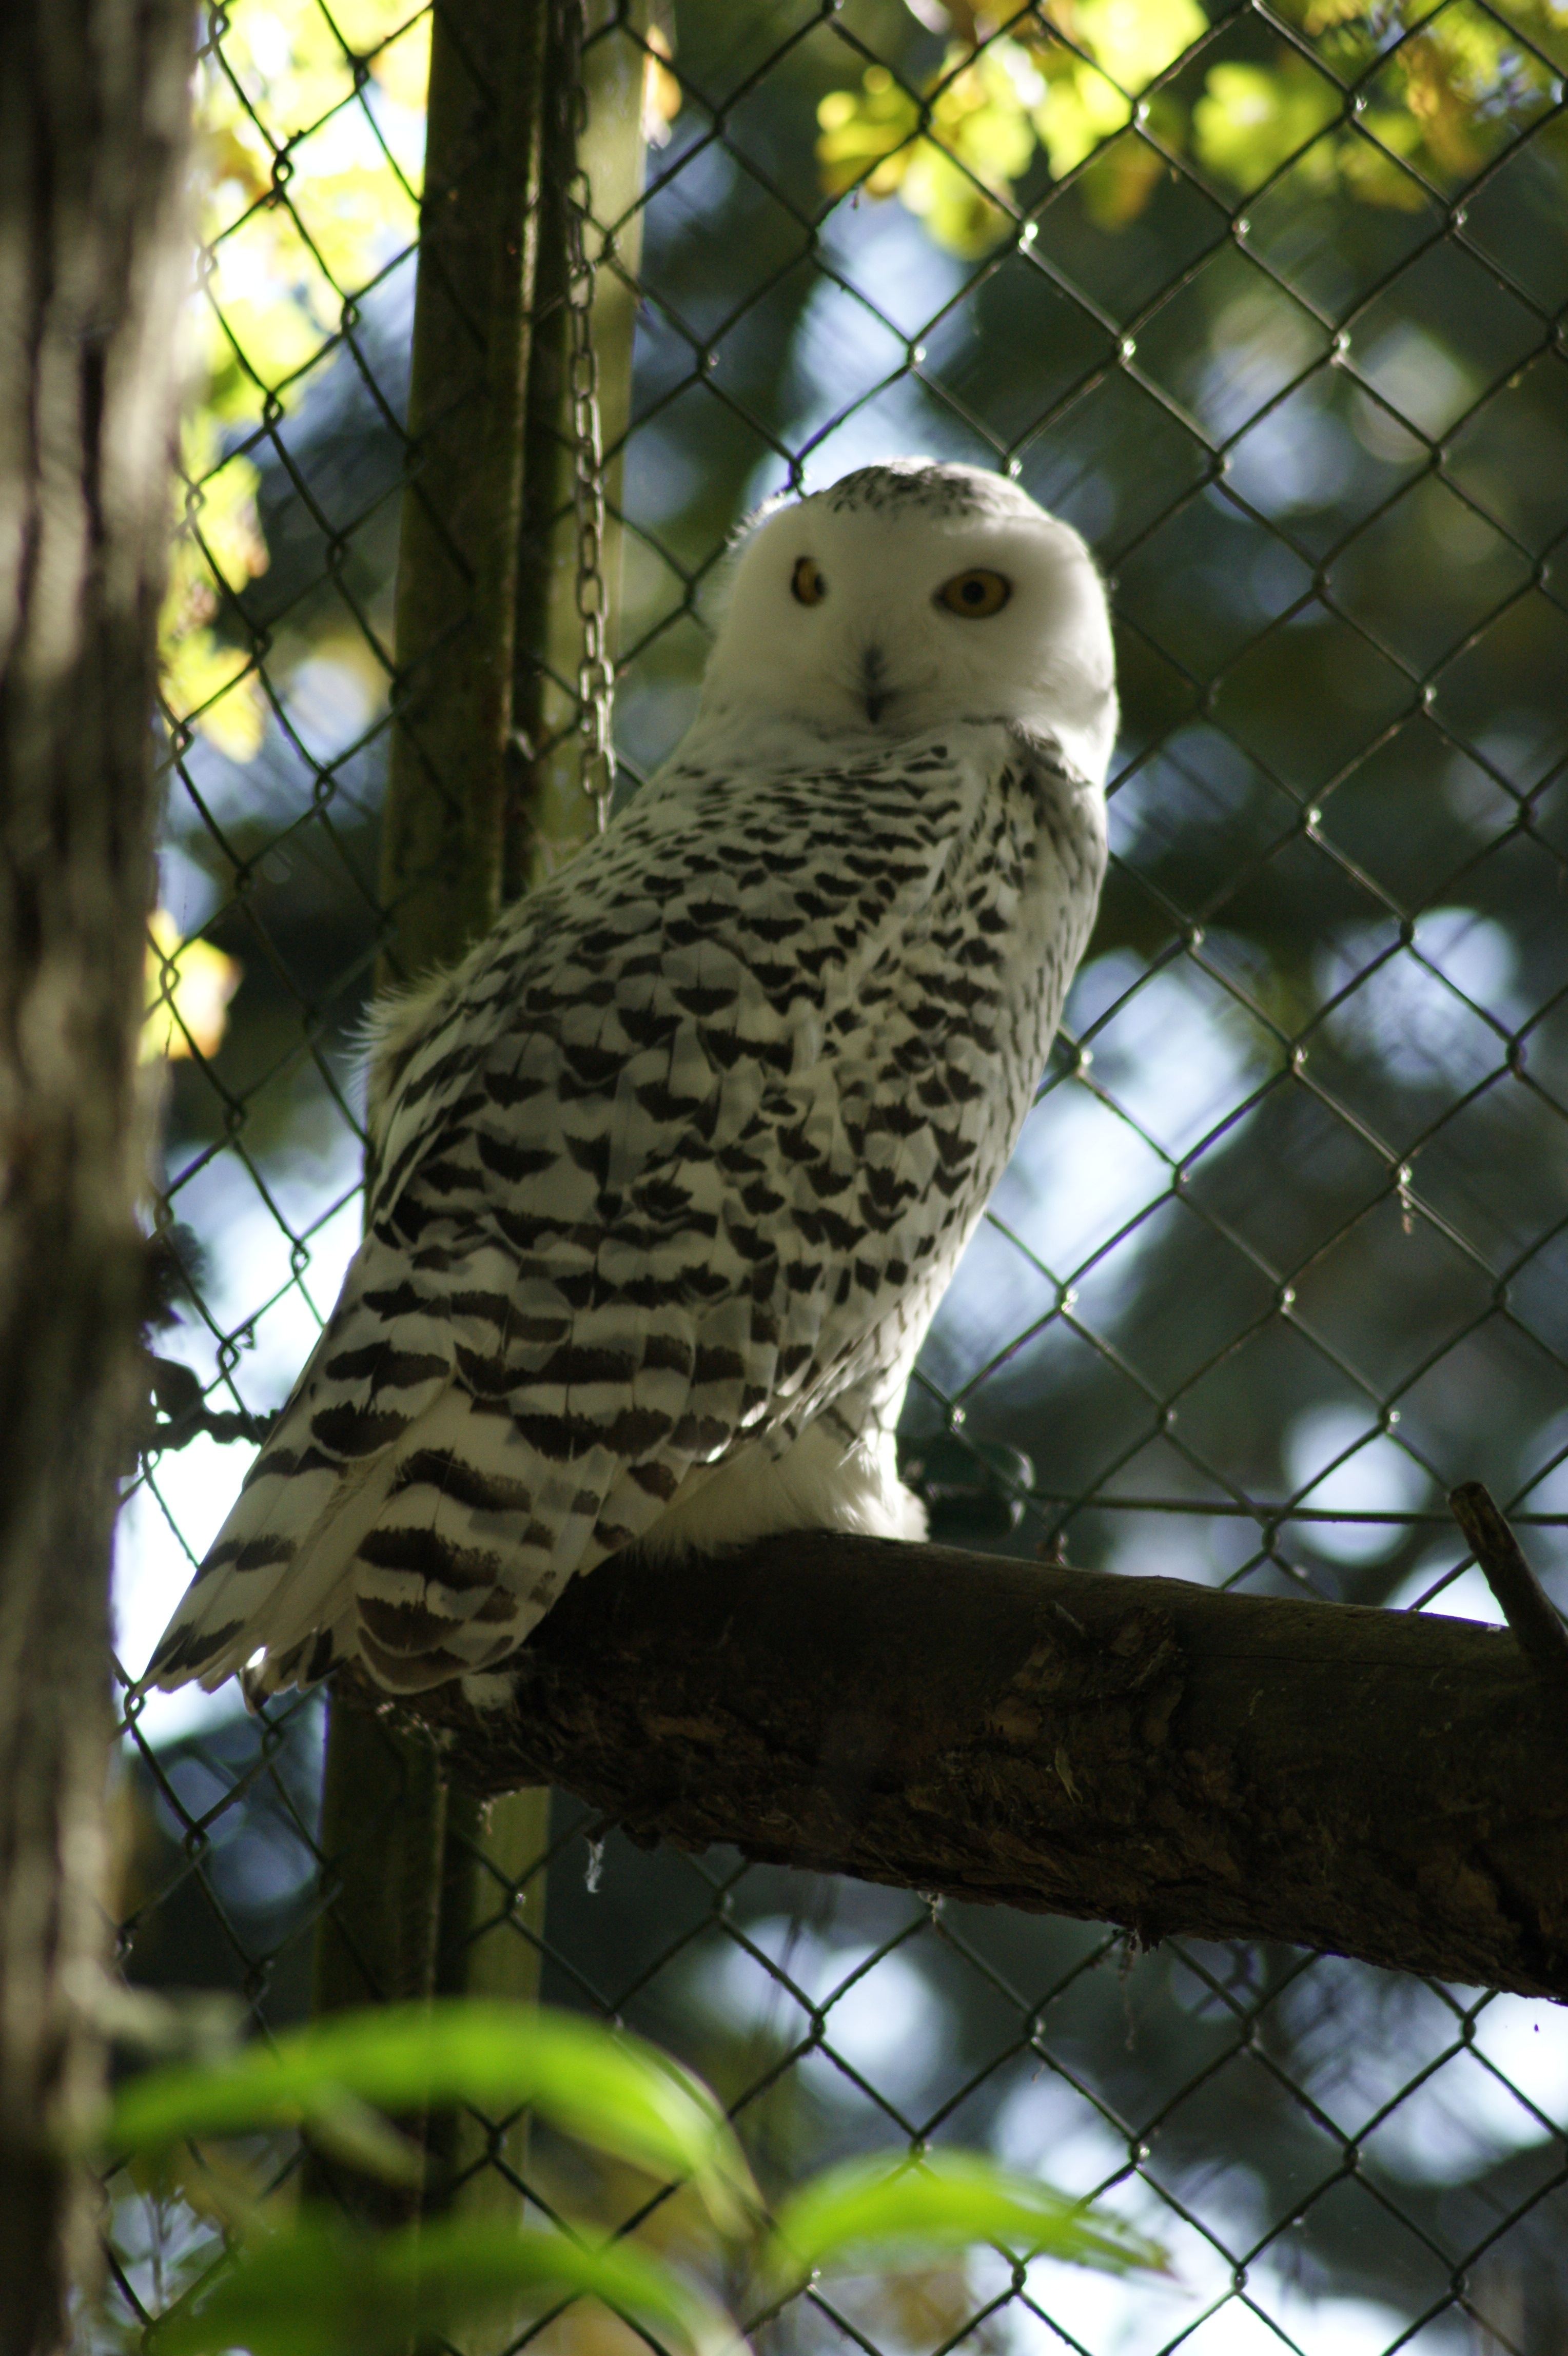
branch, bird, animal, wildlife, beak, owl, fauna, raptor, bird of prey, birds, vertebrate, parakeet, falcon, common pet parakeet